Question: Please indicate a possible affordance area of the fork that can be used for holding
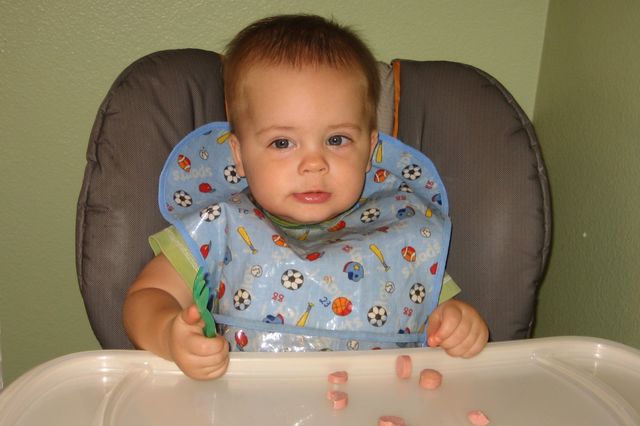
Answer: [194.005, 259.894, 221.374, 341.999]